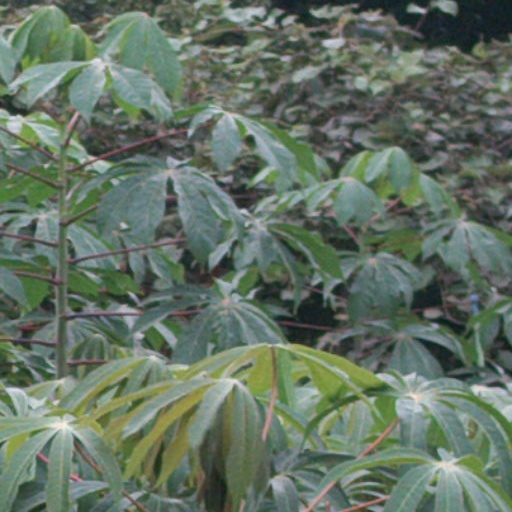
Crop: cassava